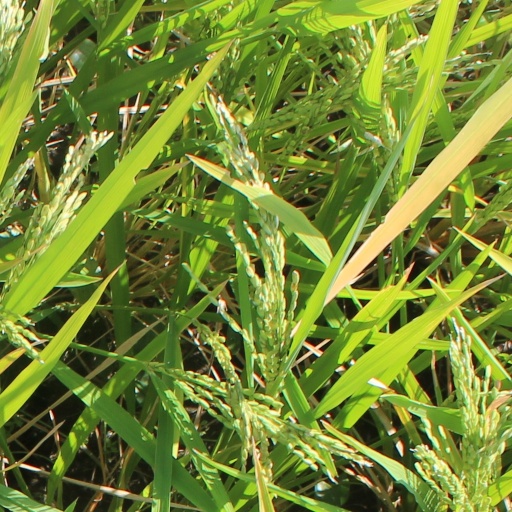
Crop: rice